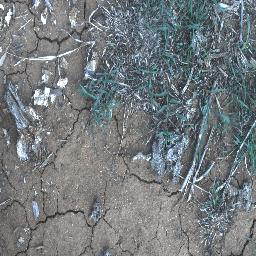
Label: negative